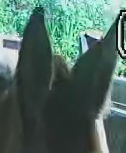
Face region: ears (position_of_ears)
Pain indicator: not_present